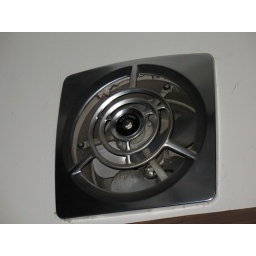
Fan above kitchen sink